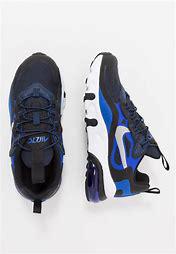
Brand: Nike
Model: Air Max 270 Rt